Amsterdamsche Droogdok Maatschappij

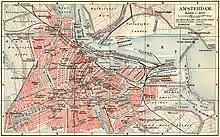
1905 map showing the first three dry docks

1883 and 1884 were good years for ADM, with the dry dock in use for 355 and 347 days. On 17 October 1884 ADM then bought NMSD, the dry dock company of Von Lindern. In November 1884 ADM asked the municipality of Amsterdam to buy grounds south of "Koninginnedok" in order to place a second dry dock. ADM raised 300,000 guilders in bonds to pay for Von Lindern. The dry dock of Von Lindern was then renamed "Koningsdok".